East Coast Trail

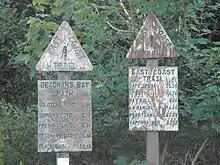
Start of early section of the trail to open at Fort Amherst, St. John's.

In September 2001, 212 km of the trail was officially opened from Fort Amherst in St. John's to Cappahayden in the south and the East Coast Trail Association had grown to 700 members. Subsequently, the route was extended north from St. John's. The last section between Topsail Beach and Portugal Cove was opened with upgraded trails and signage in 2020.